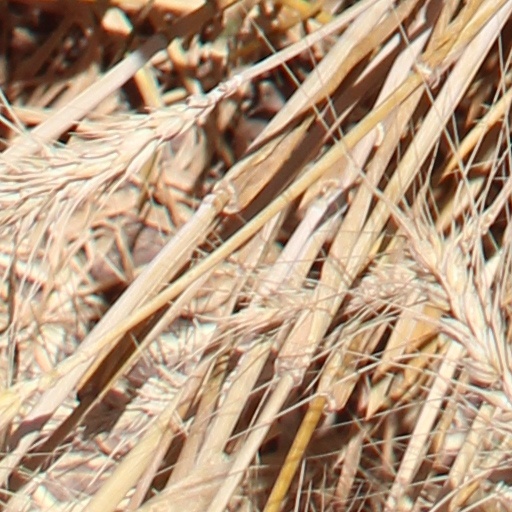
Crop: wheat